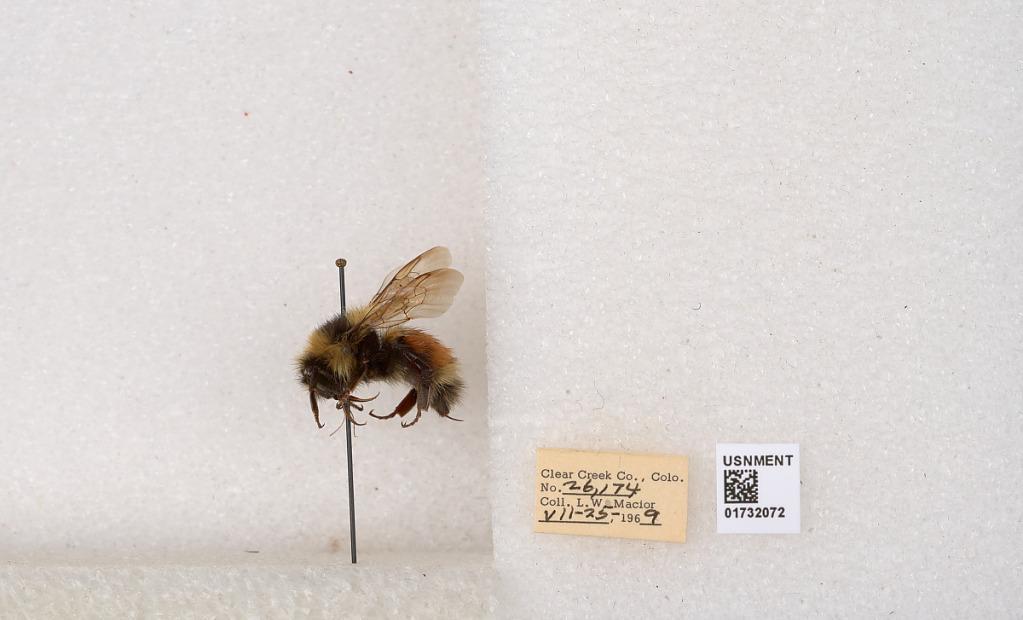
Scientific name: Bombus (Pyrobombus) sylvicola Kirby
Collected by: L. Macior
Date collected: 1969-7-25
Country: United States
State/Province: Colorado
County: Clear Creek
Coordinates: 39.7006, -105.694